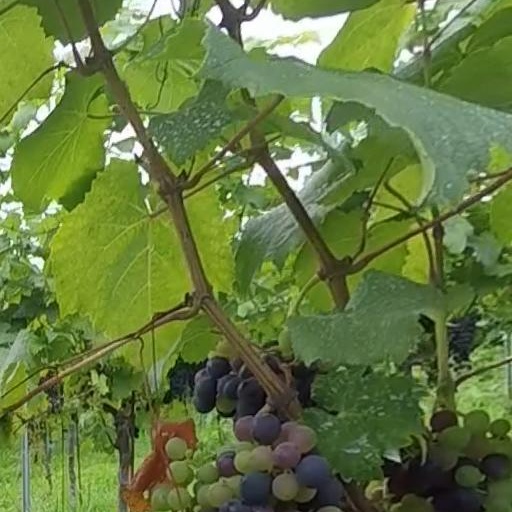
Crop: grape